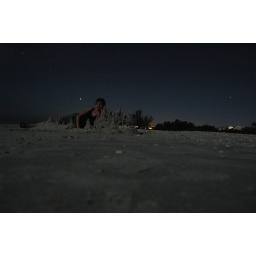
The beach as a tripod, and another long exposure shot of Laura's drip castle in the dark!